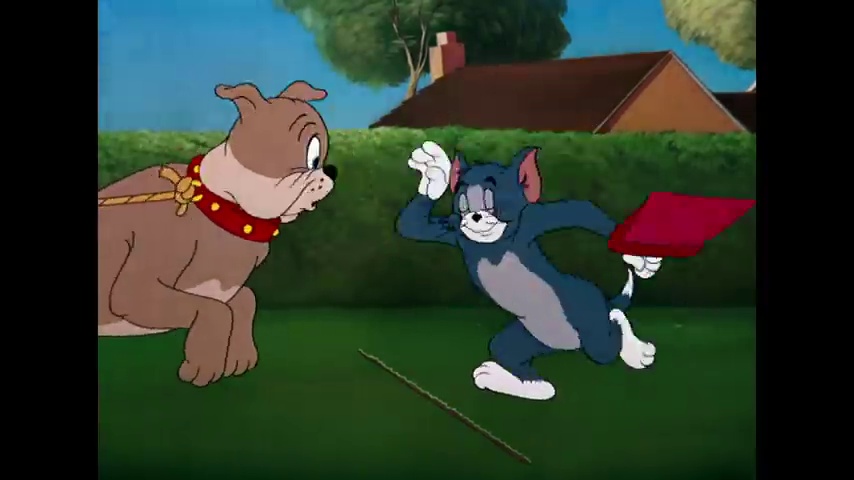
Portrait style: Cartoon Portrait